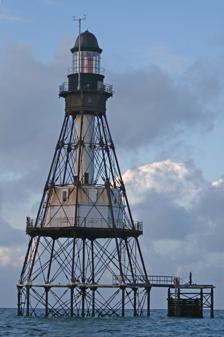
Building: Fowey Rocks Light
Country: Unknown
Year built: 1878
Lighthouse on Key Biscayne, Florida, United States Lighthouse Fowey Rocks Light Location seven miles southeast of Cape Florida on Key Biscayne Coordinates 25°35′26.2″N 80°05′48″W / 25.590611°N 80.09667°W / 25.590611; -80.09667 Tower Foundation screw-pile Construction cast-iron Automated May 7, 1975 Height 34 m (112 ft) Shape skeletal octagonal pyramid Markings brown and white Heritage National Register of Historic Places listed place Racon "O" (Oscar) Light First lit 1878 Focal height 110 feet (34 m) Lens 1878: 1st order drum Fresnel lens 1982: Flash tube array 1983: 300mm Current: VRB-25 system Range White 15 nautical miles (28 km; 17 mi), red 10 nautical miles (19 km; 12 mi) Characteristic Flashing white 10s with two red sectors Fowey Rocks Light U.S. National Register of Historic Places NRHP reference No. 10001181 Added to NRHP January 26, 2011 Fowey Rocks Light is located seven miles southeast of Cape Florida on Key Biscayne . The lighthouse was completed in 1878, replacing the Cape Florida Light . It was automated on May 7, 1975, and as of 2021 [update] is still in operation. The structure is cast iron , with a screw-pile foundation, a platform and a skeletal tower. The light is 110 feet above the water. The tower framework is painted brown, while the dwelling and enclosed circular stair to the lantern is painted white. The original lens was a first-order drum Fresnel lens which stood about 12 feet (4 m) high and weighed about a ton (tonne). The light has a nominal range of 15 miles in the white sectors, and 10 miles in the red sectors. It serves as a maker for the entrance to the Hawk Channel passage through the Florida Keys . Fowey Rocks Lighthouse, U.S. Coast Guard Archive Fowey Rocks are named after the Royal Navy frigate HMS Fowey which was wrecked on a different reef to the south in 1748. During construction of the lighthouse the workers lived on a platform built over the water to minimize the danger of transporting them and their supplies each day from the mainland.  While construction was under way, on 17 February 1878 the Arratoon Apcar ran aground on the reef. The 1500 ton steamship came to rest just 200 yards (180 m) from the workmen's platform. Efforts to save the boat failed, and she was pounded apart on the rocks and sank. Today the wreck is an excellent scuba diving site. One early assistant keeper of the lighthouse, Jefferson B. Browne , later became Chief Justice of the Florida Supreme Court. The Labor Day Hurricane of 1935 washed away the first deck of the lighthouse, 15 feet above the water, but the tower survived. The lighthouse is inside the boundaries of Biscayne National Park . In June 2011, the General Services Administration made the Fowey Rocks Light (along with 11 others) available at no cost to public organizations willing to preserve them. On October 2, 2012, the National Park Service accepted ownership of the light. It is the last of the original Florida Keys offshore manned reef lights in operation, all others having been decommissioned by 2015. The original Fresnel lens has been replaced by a modern solar-powered light. Although owned by the National Park Service, the light continues to be maintained by the US Coast Guard. References